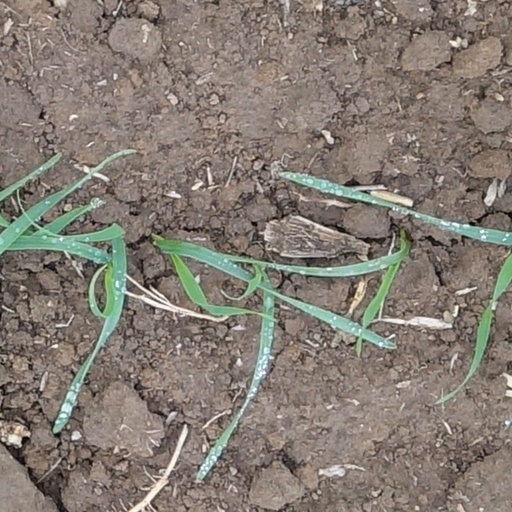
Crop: wheat